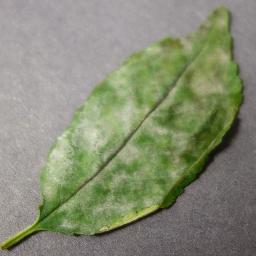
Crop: cherry
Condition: (including_sour)_powdery_mildew